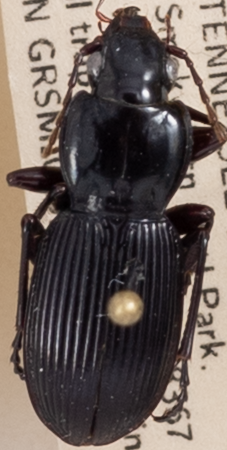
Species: Pterostichus tristis
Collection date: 2021-09-14
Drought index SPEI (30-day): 1.442
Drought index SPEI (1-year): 1.28
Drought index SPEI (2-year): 2.09